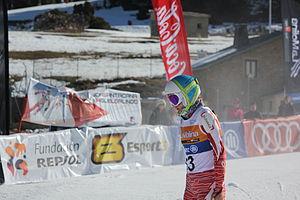
Petra Smaržová est une skieuse handisport slovaque, née le 4 juin 1990 à Valašské Meziříčí.